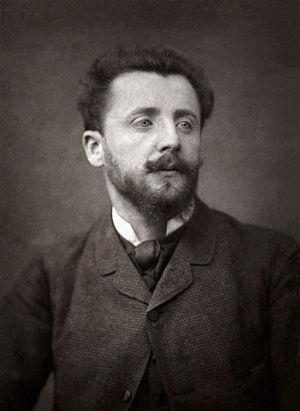
Henri Cain (1857 - 1937), peintre, librettiste et dramaturge français. Reproduction par photoglyptie (Woodburytype).
Eugène Henri Cain est un dramaturge et librettiste français, également romancier, peintre et graveur, né le 11 octobre 1857 à Paris, ville où il est mort dans le 16ᵉ arrondissement le 21 novembre 1937. Il fut notamment un collaborateur régulier du compositeur Jules Massenet.